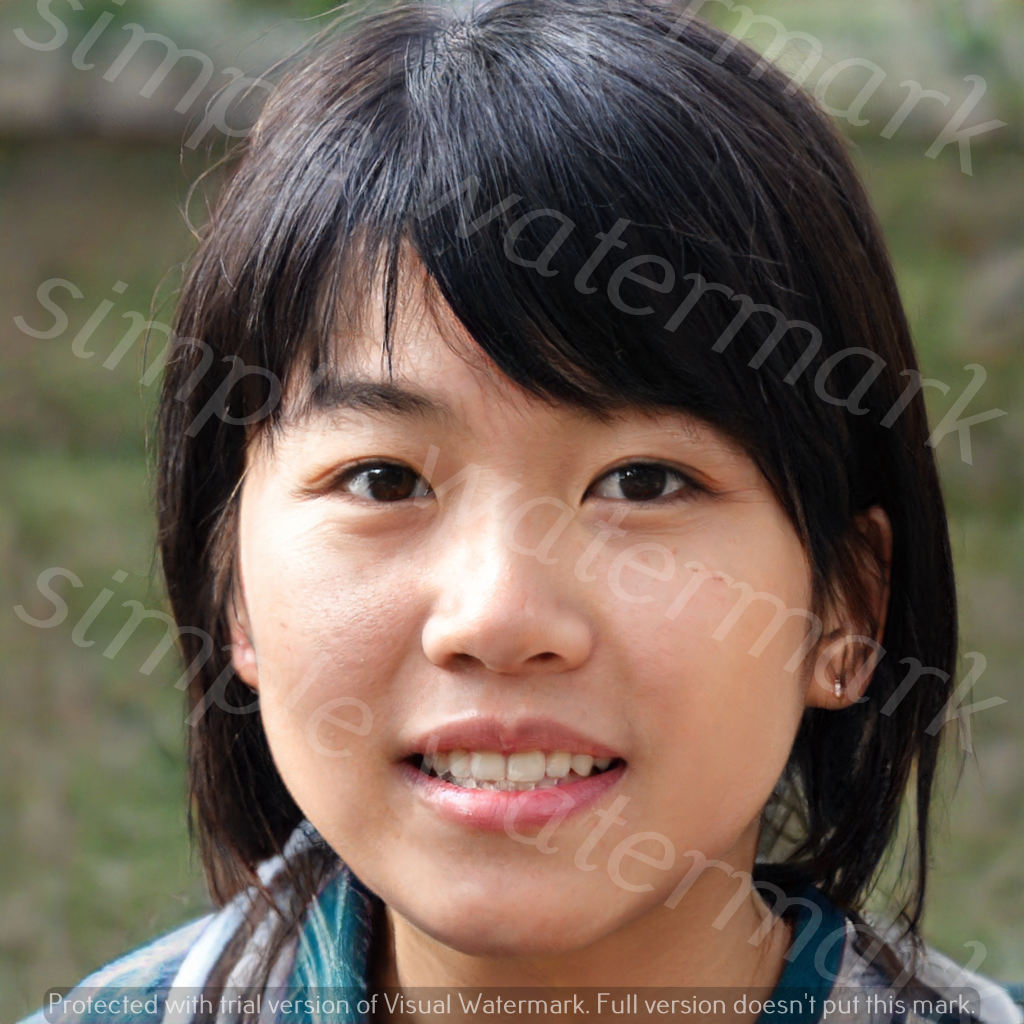
Label: Watermark